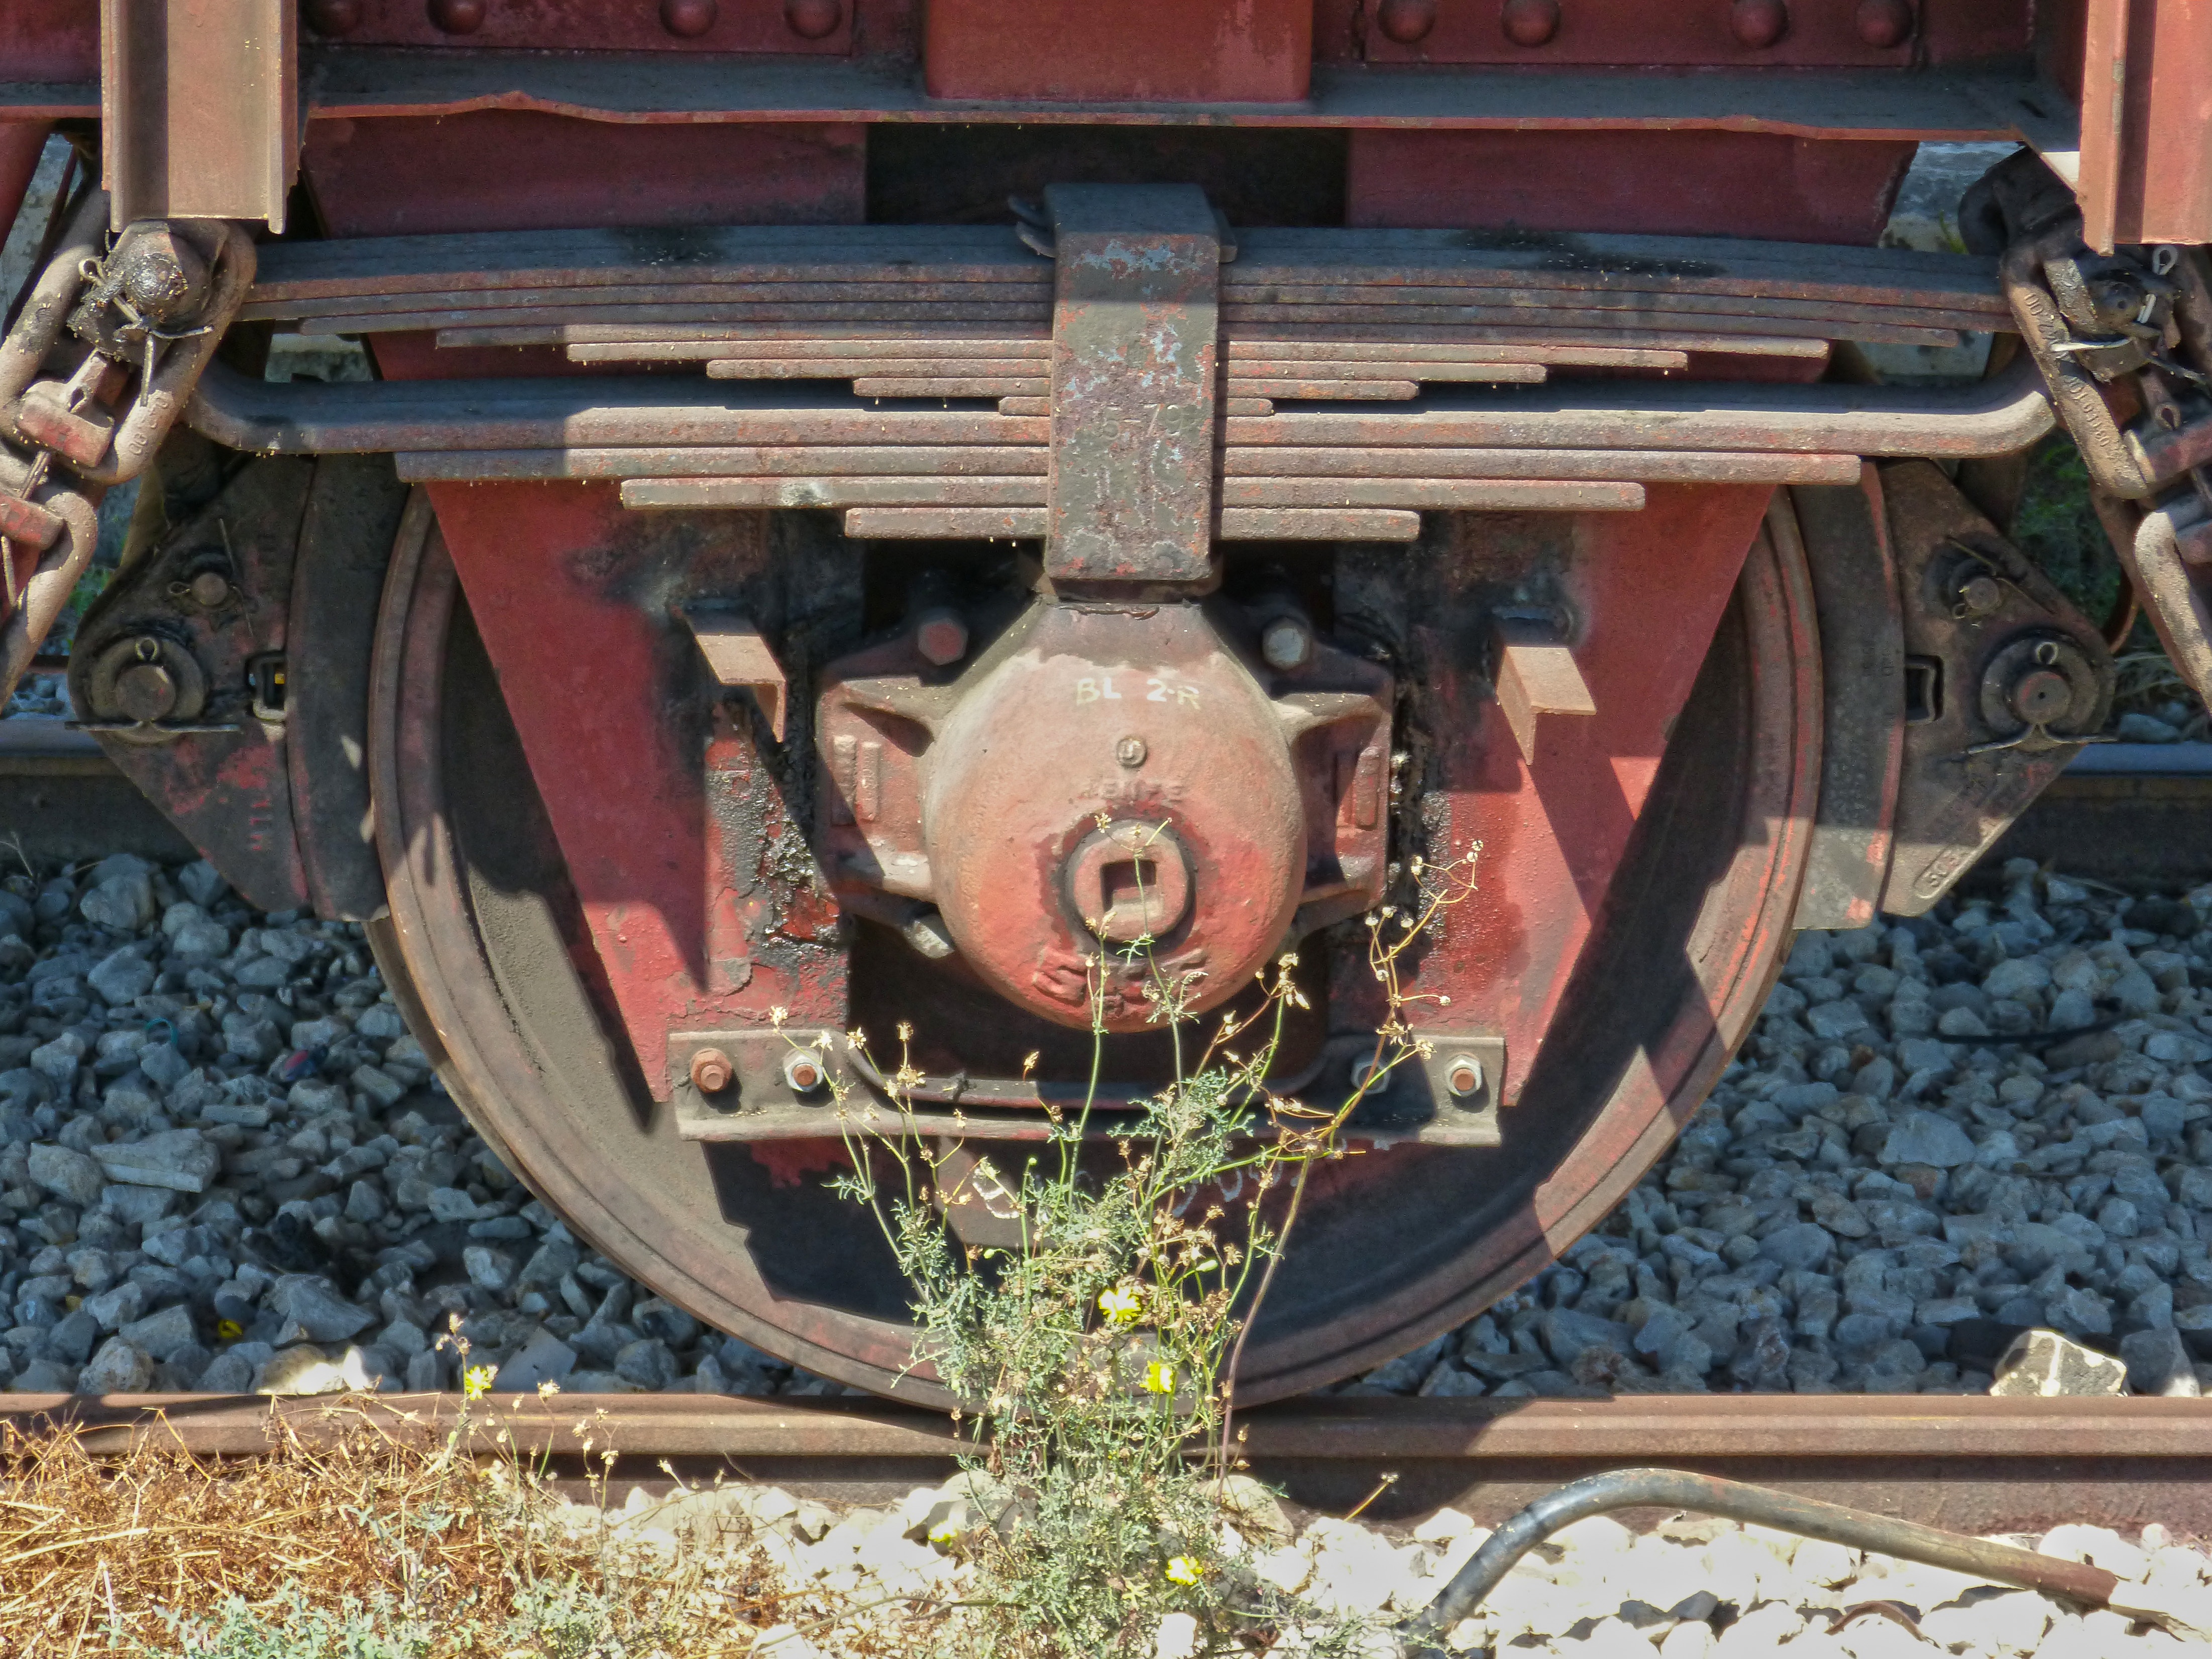
wood, wheel, train, vehicle, abandoned, bulldozer, old train, boje, agricultural machinery, crossbow, construction equipment, man made object